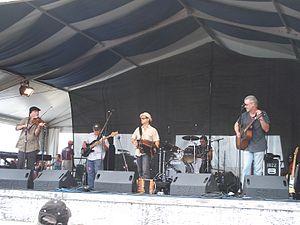
Steve Riley and The Mamou Playboys est un groupe de musique cadienne originaire de la Louisiane, formé par Steve Riley et David Greely en 1988.